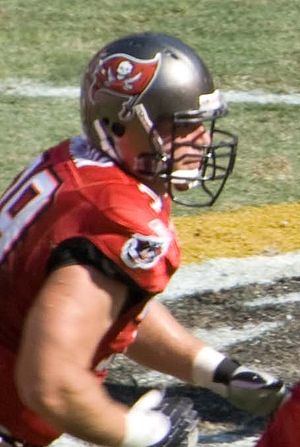
Sean Mahan
Sean Christopher Mahan er en tidligere amerikansk fodbold-spiller fra USA, der spillede syv år i NFL, hvor han repræsenterede henholdsvis Tampa Bay Buccaneers og Pittsburgh Steelers. Han spiller positionen center.